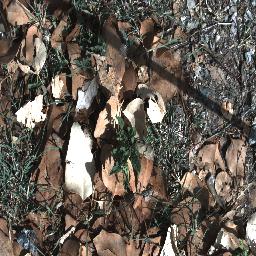
Label: negative